'Abd al-Ahad Khan mausoleum

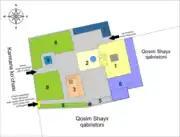
A map of Qasim Sheikh ensemble: 1. Qasim Sheikh's tomb 2. Qasim Sheikh's house 3. Abd al-Ahad Khan's hut 4. A preserved cell 5. Foundations of unsaved cells 6. Mosque toilet 7. Private rooms of mosque mullahs 8. Cultivated areas 9. Pool

In 1942–1943, the tomb was first uncovered (according to another source in 1943–1944). The opening of the grave was brought on by rumors that Amir Said Alimkhan might have fled with the gold from Bukhara while concealing it there.